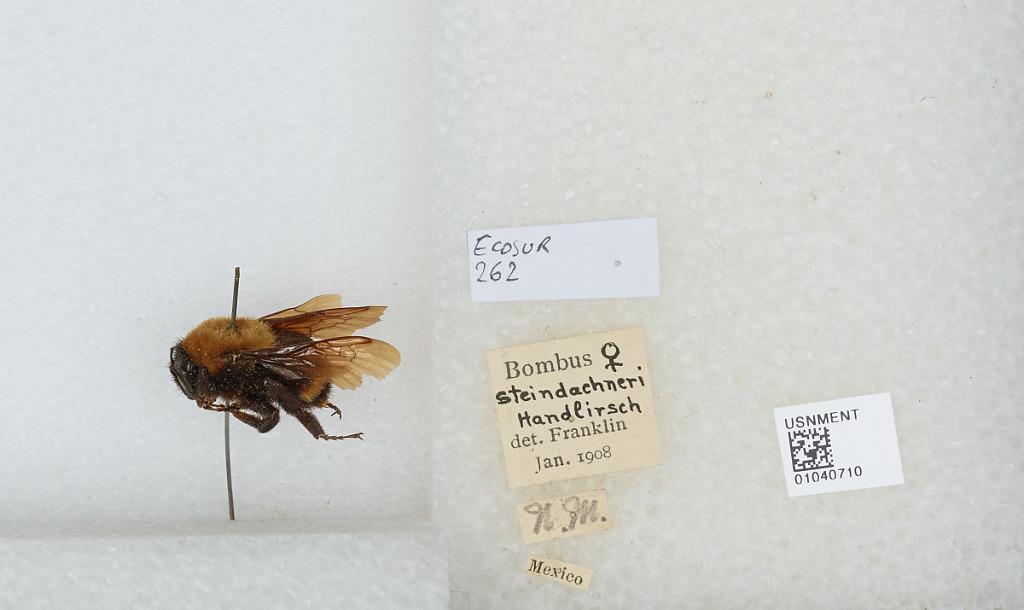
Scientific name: Bombus (Fervidobombus) steindachneri Handlirsch
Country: Mexico
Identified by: Franklin